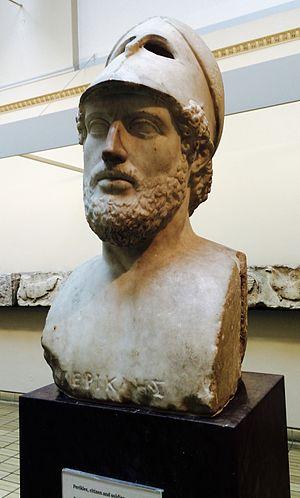
La peste d'Athènes est le nom traditionnel sous lequel est désignée une épidémie qui toucha par vagues la Grèce antique de 430 à 426 av. J.-C. Elle éclata au début de la saison chaude et sèche de 430, s'affaiblit et modéra ses atteintes pendant deux ans, fut endémique en 428 et 427, avec une recrudescence au début de l'hiver 427, pour disparaître dans les derniers mois de l'an 426. Elle a été rapportée par Thucydide, dans le Livre II de son Histoire de la guerre du Péloponnèse, dans un texte d'importance emblématique qui n'a cessé de susciter l'intérêt des philosophes, des historiens et des médecins.